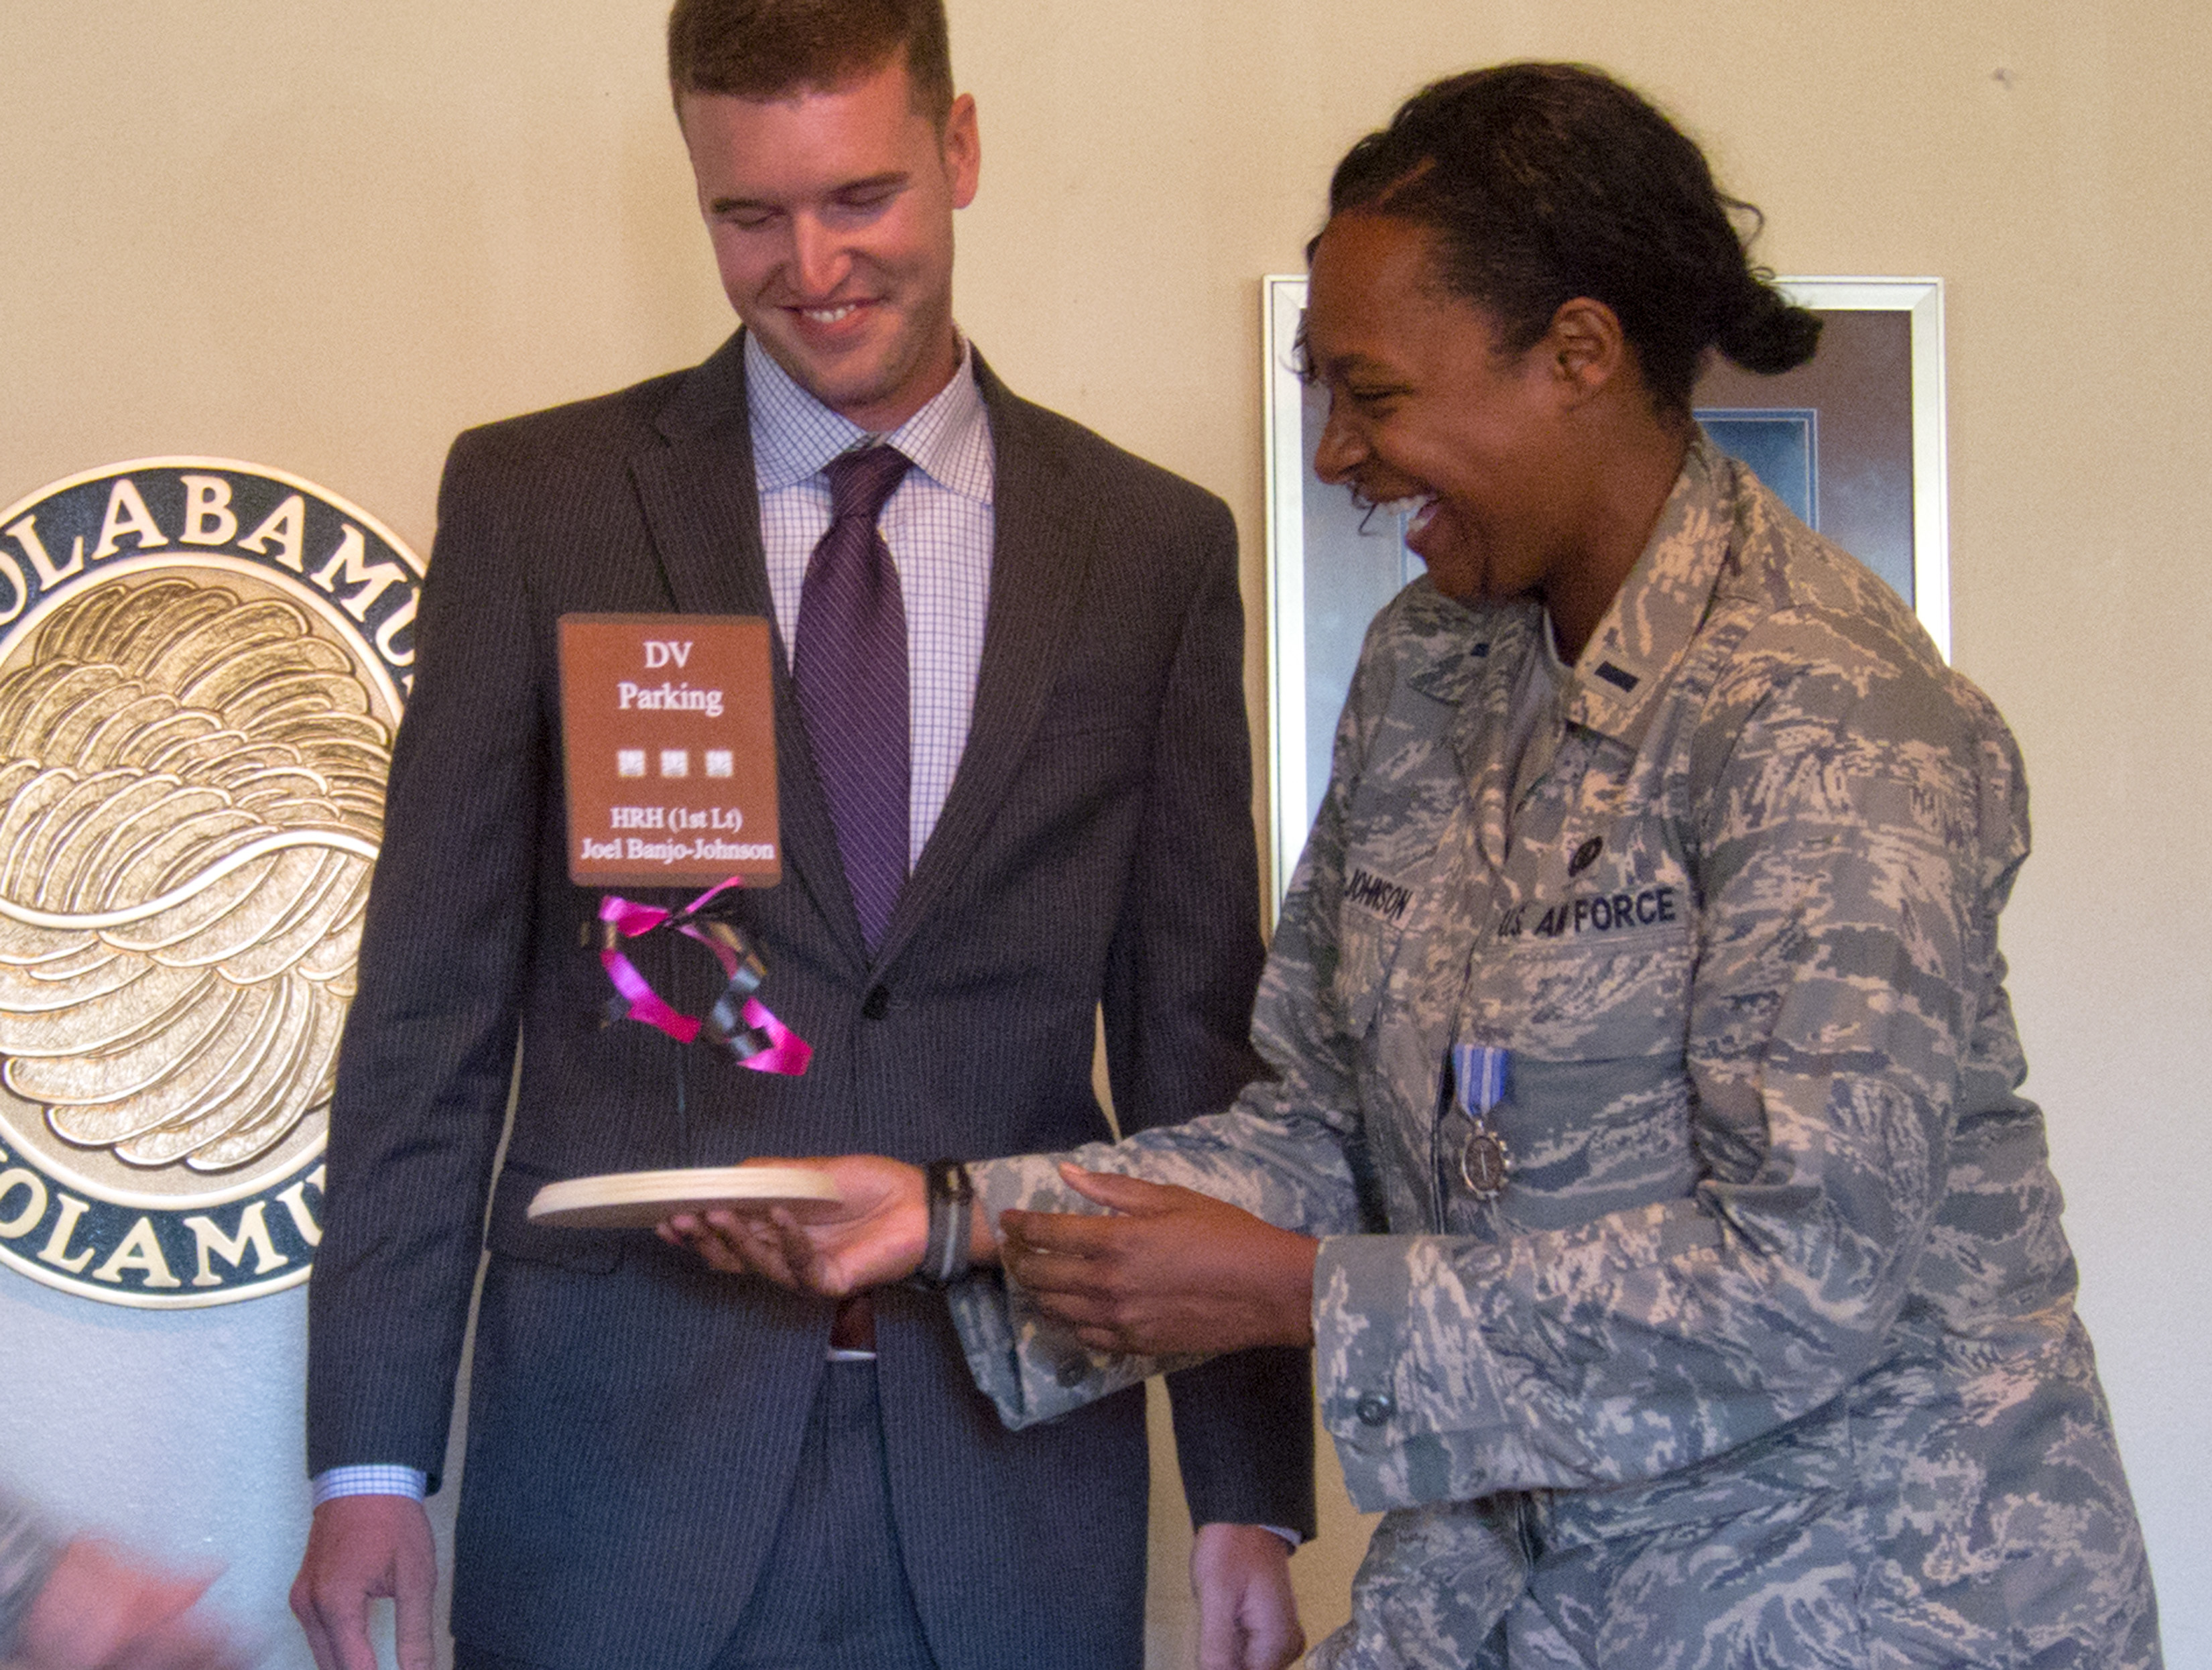
person, military, army, award, military officer, military person